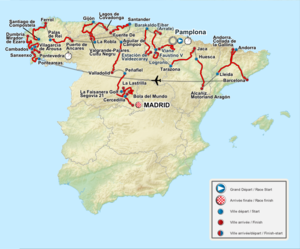
Le 67ᵉ Tour d'Espagne se déroule du 18 août au 9 septembre 2012. Il s'agit de la 22ᵉ épreuve de l'UCI World Tour 2012.